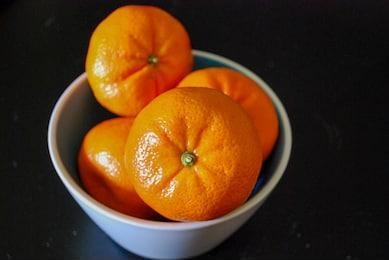
Label: mandarine